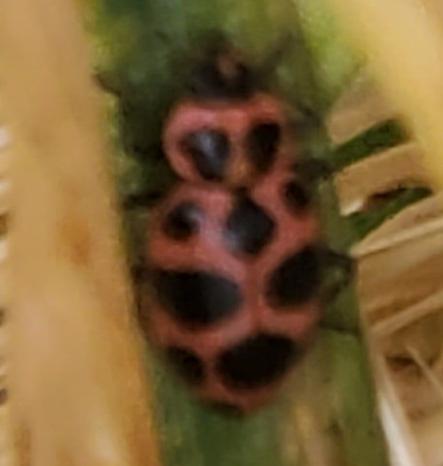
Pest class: predators